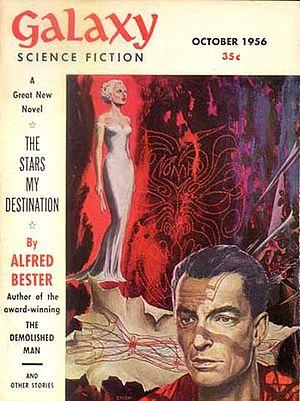
Terminus, les étoiles est un roman de science-fiction d’Alfred Bester publié en Grande-Bretagne sous le titre Tiger! Tiger! en 1956, puis aux États-Unis sous le titre The Stars My Destination en 1956-1957. Il a été traduit en français et publié en 1958.